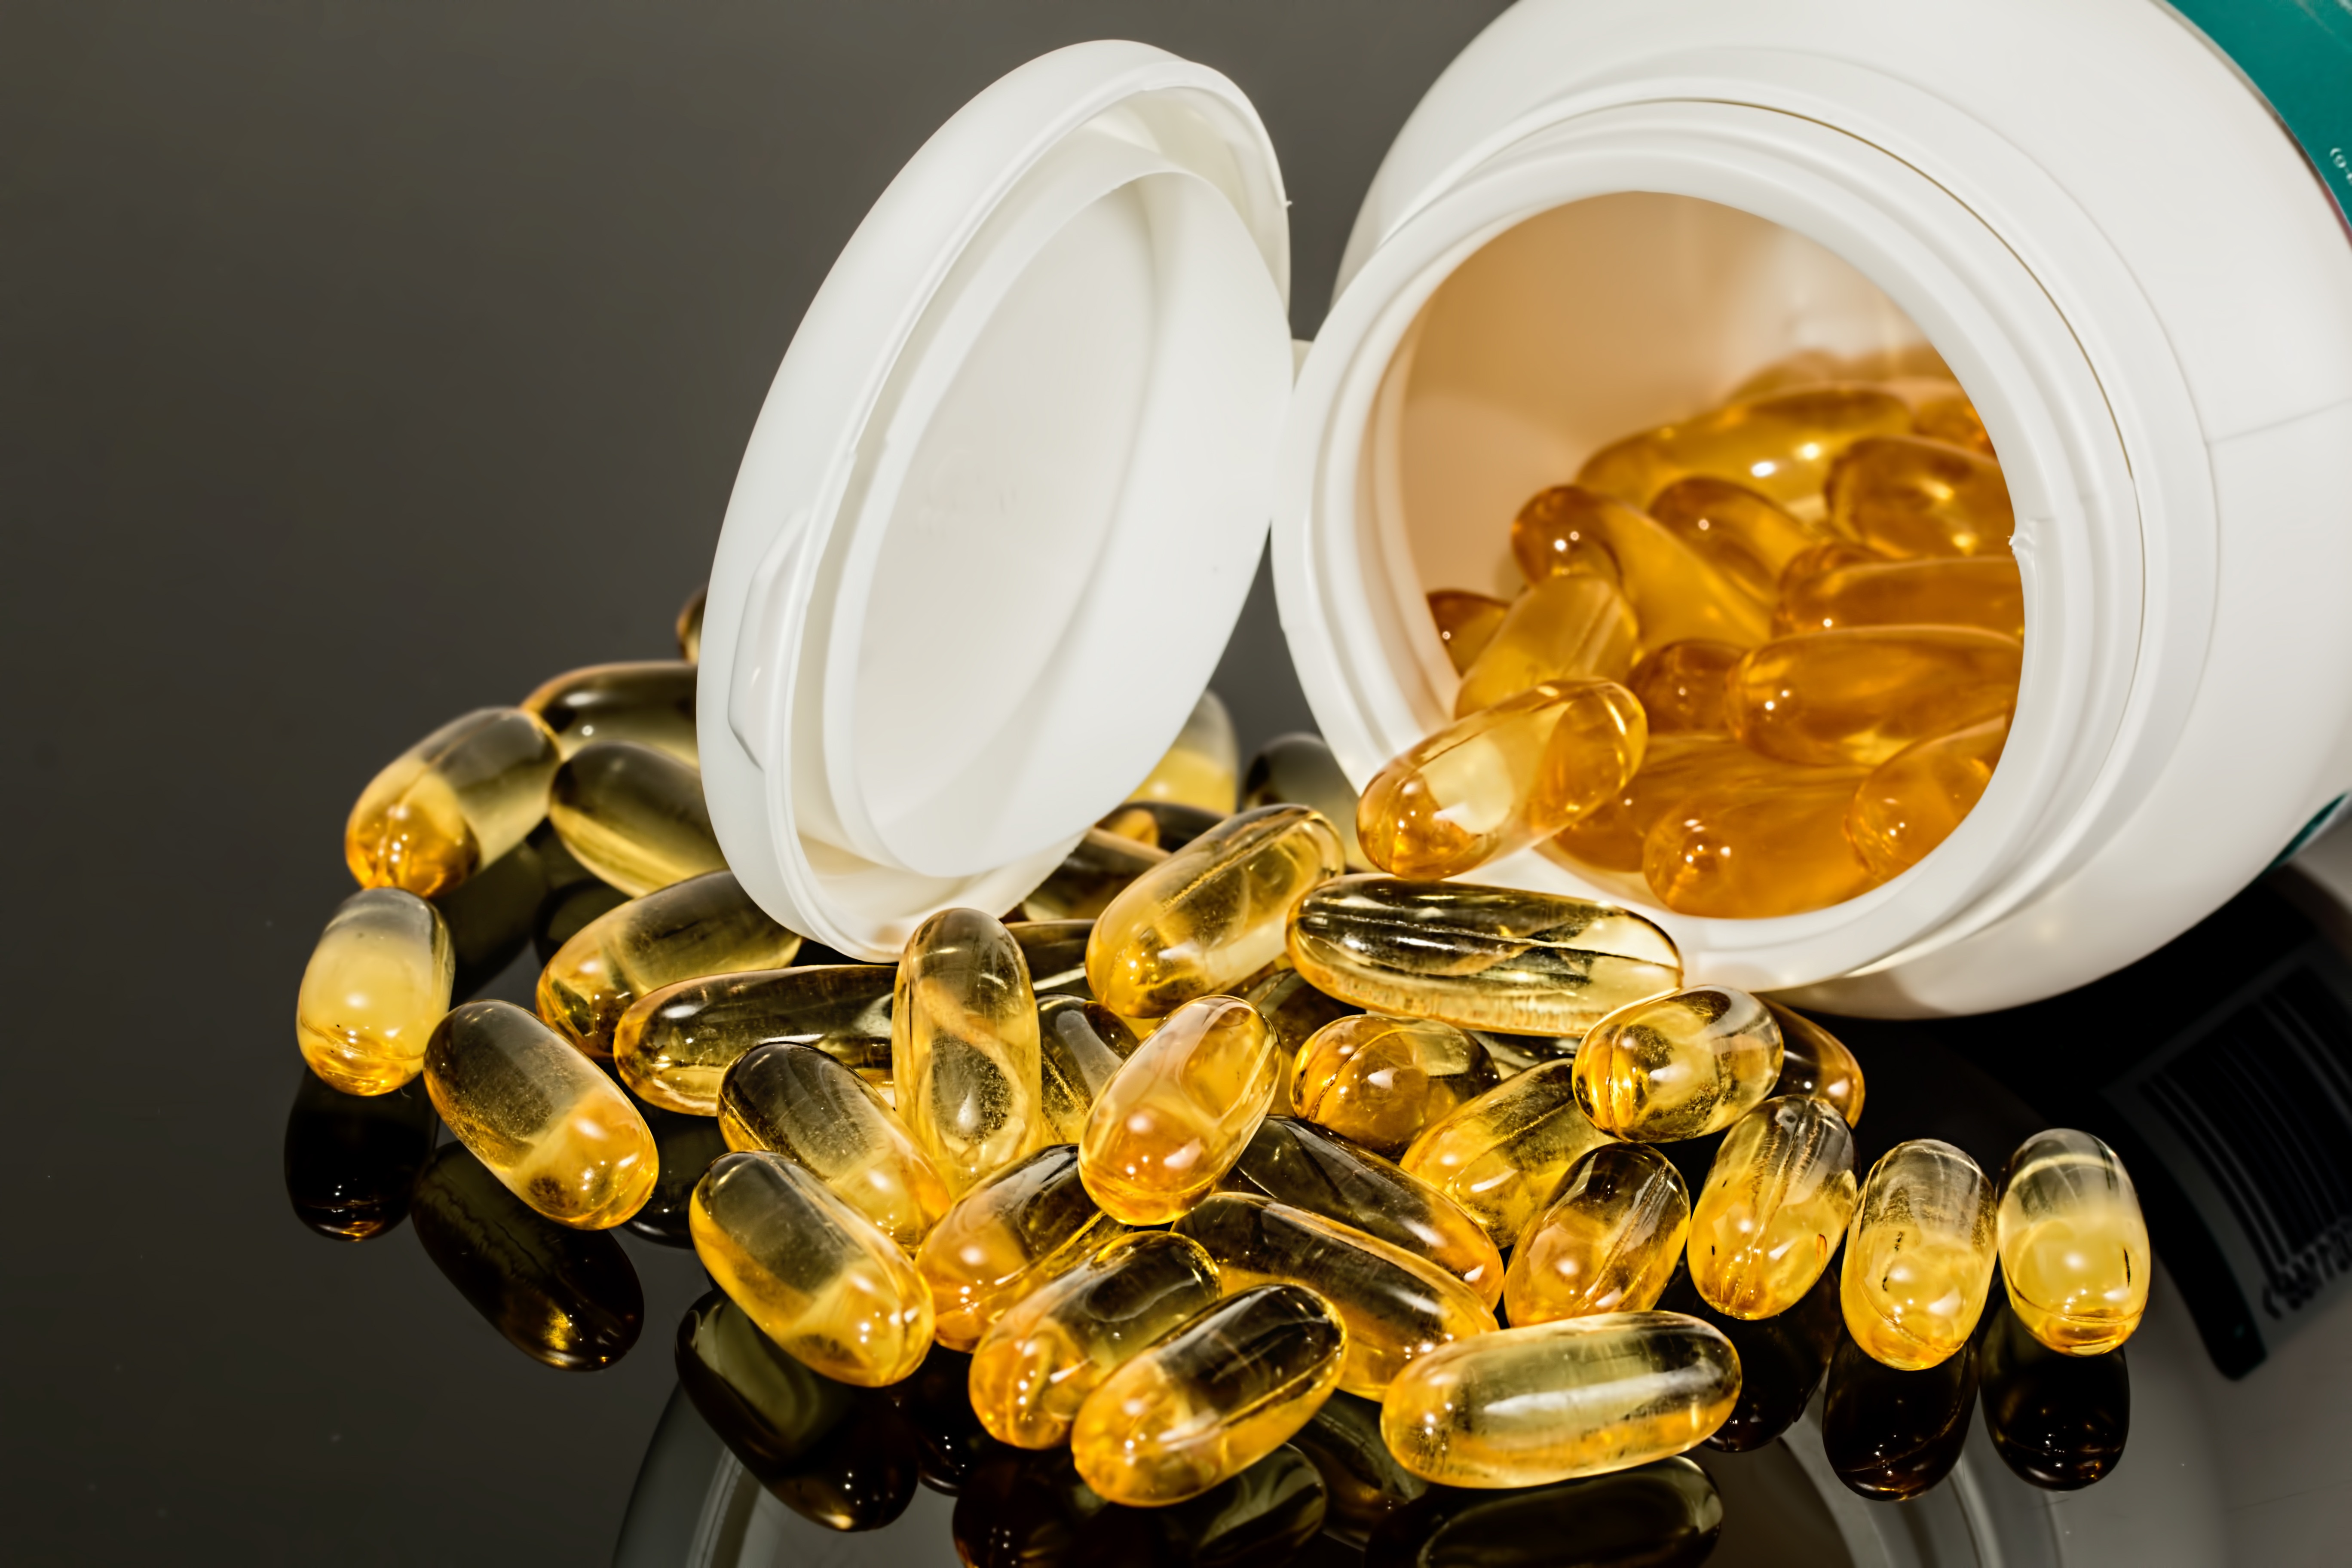
produce, insect, yellow, medicine, health, invertebrate, capsule, product, gold, translucent, nutrition, pharmacy, gel, vitamins, amber, medication, wellness, macro photography, healthcare, supplement, pill, pharmaceutical, remedy, fish oil, omega 3, membrane winged insect, omega acids, omega oils, omega 6